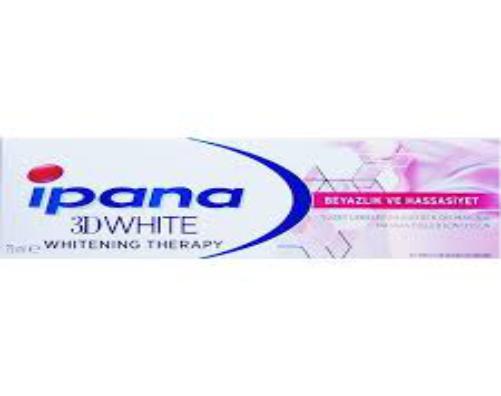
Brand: Ipana
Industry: Necessities